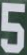
Number: 5